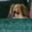
Label: dog